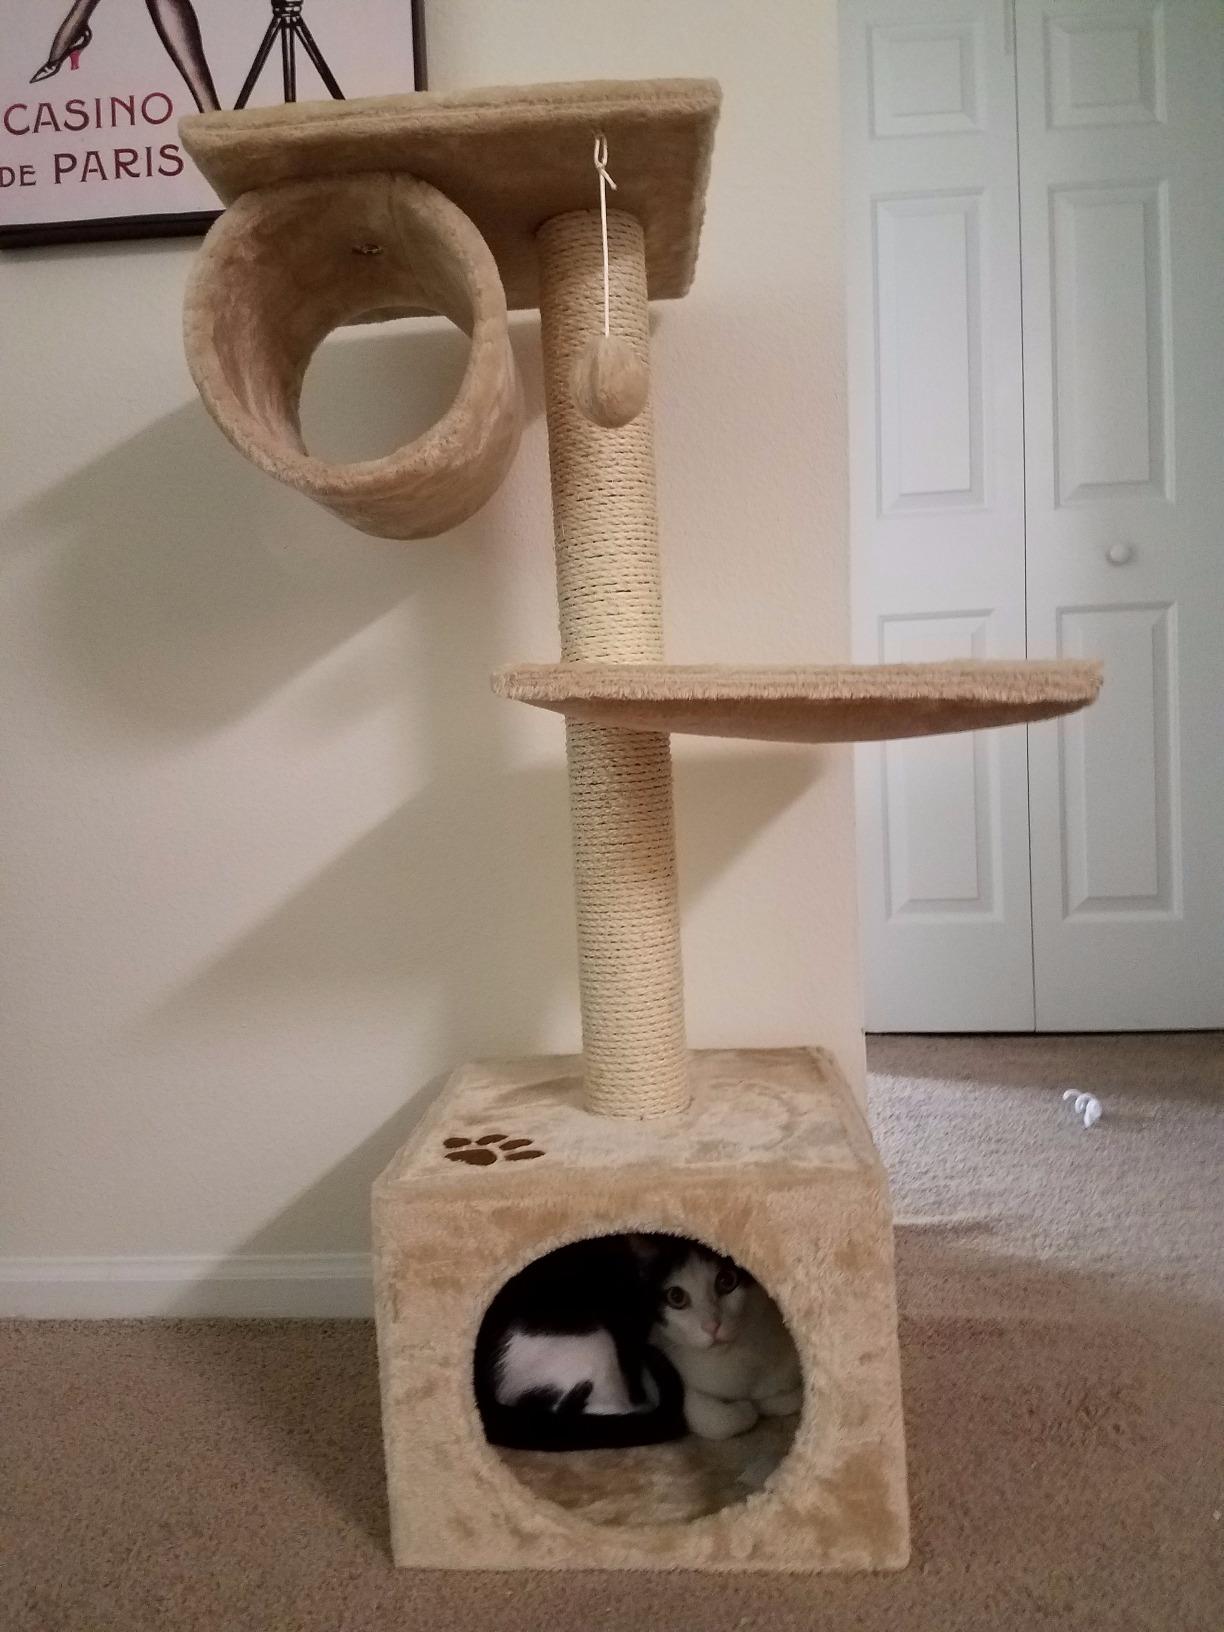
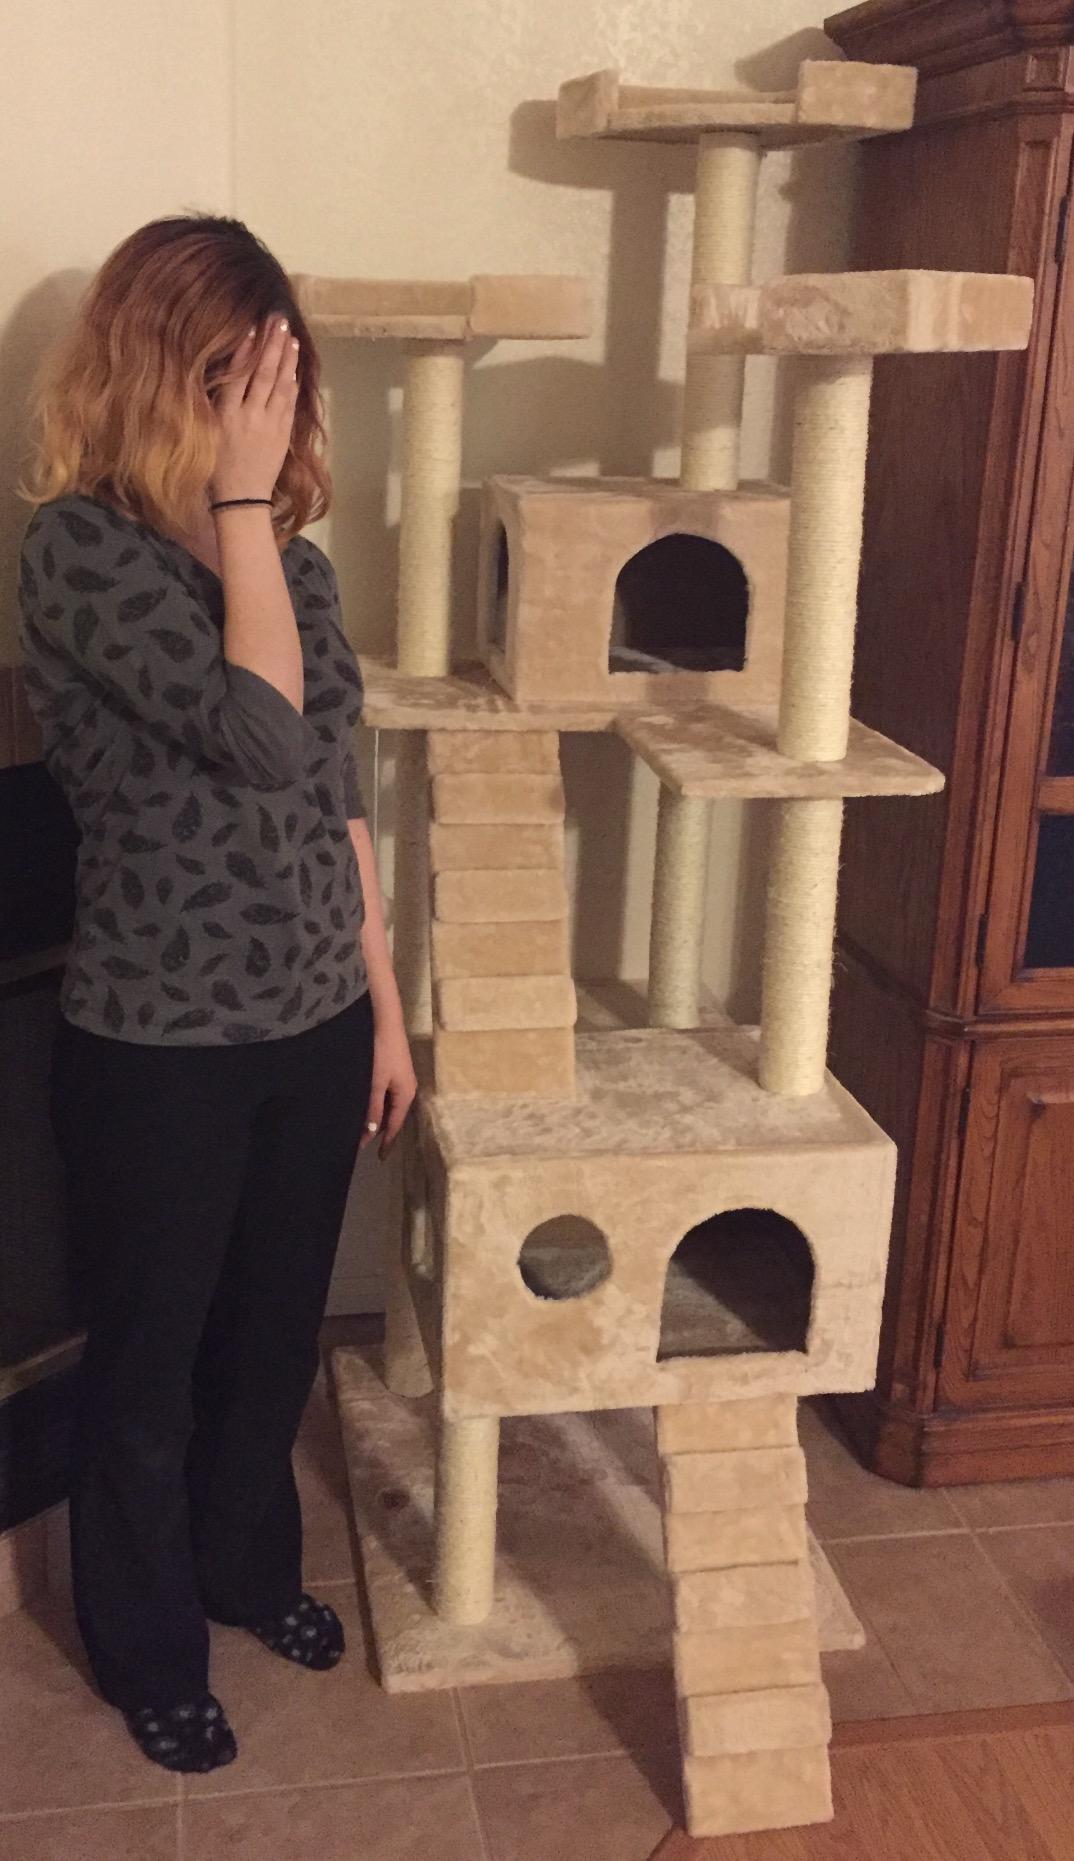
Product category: items_cat tree
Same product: no